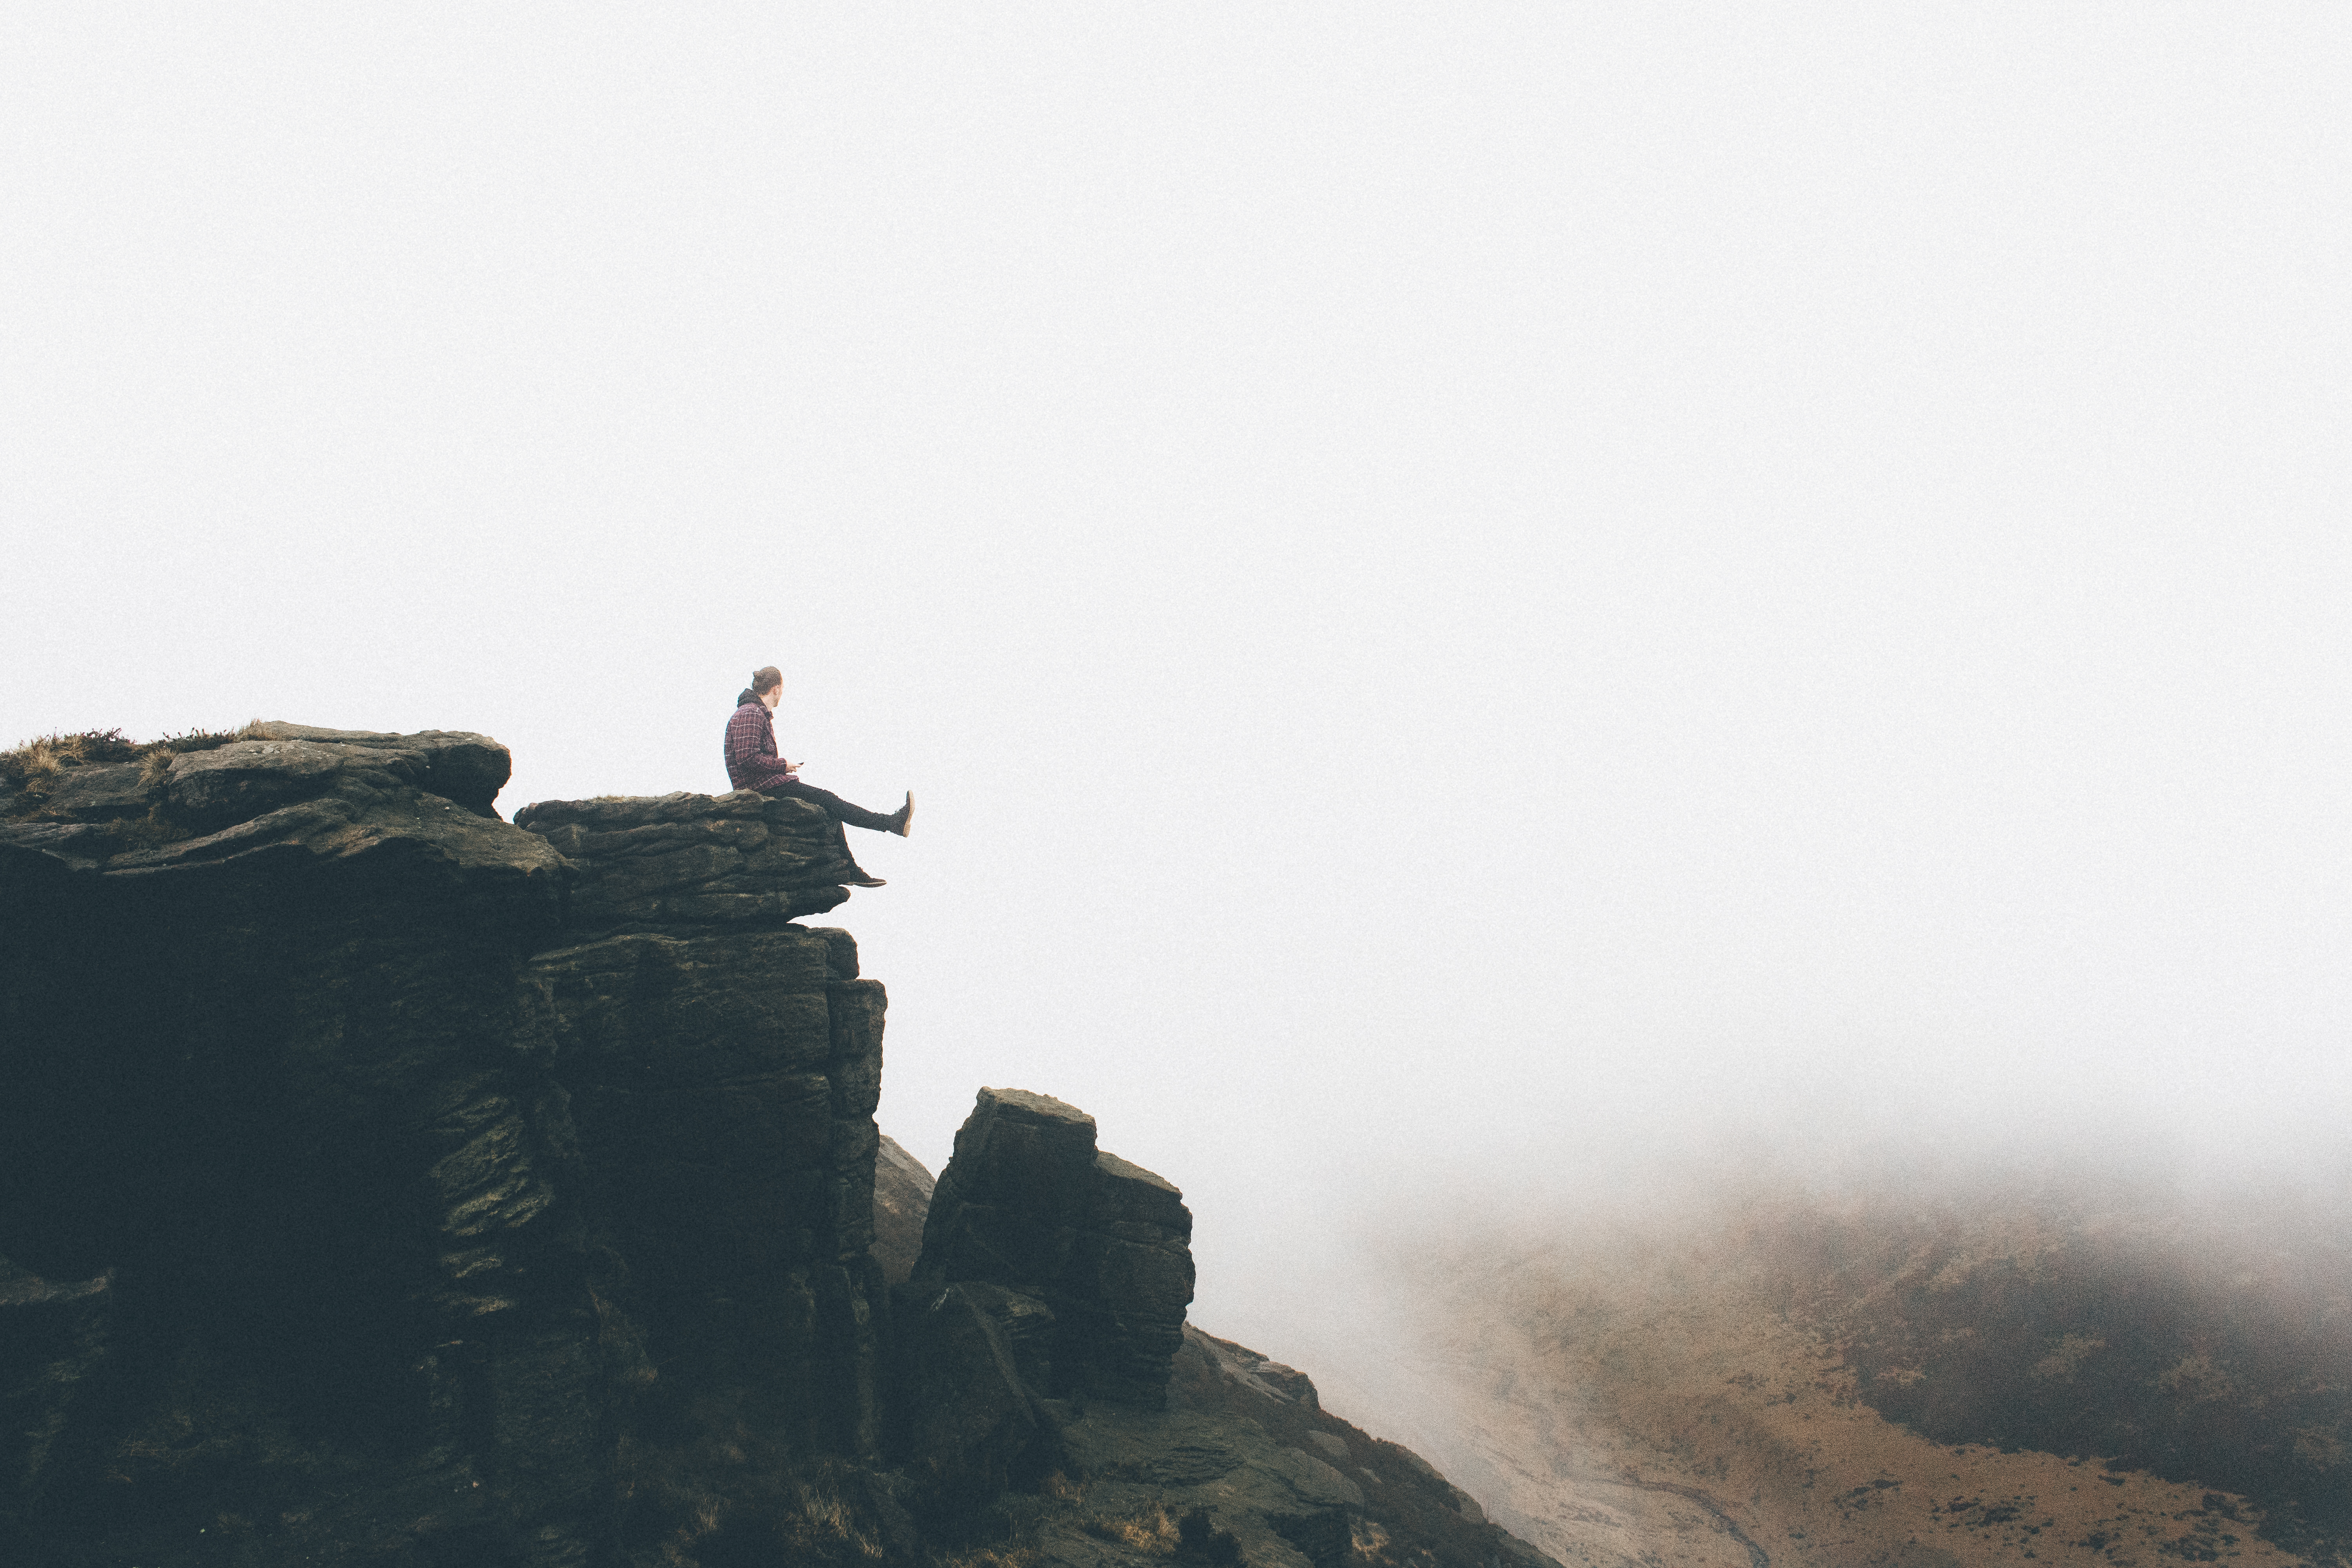
sea, coast, rock, mountain, morning, wave, adventure, cliff, extreme sport, terrain, summit, atmospheric phenomenon